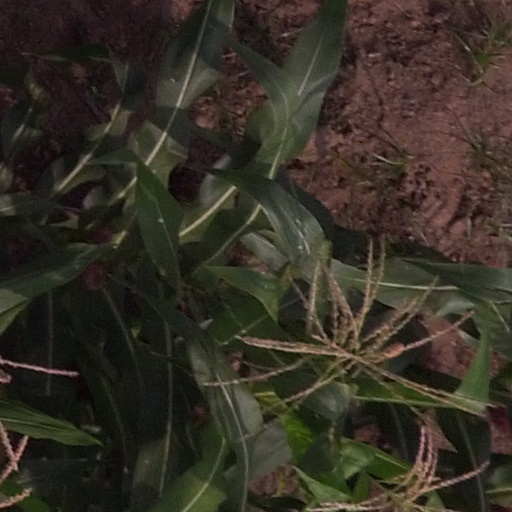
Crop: maize; corn